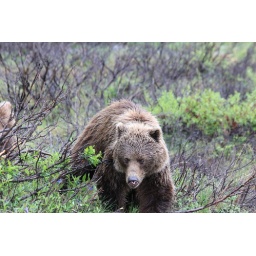
A mama black bear in Denali National Park.